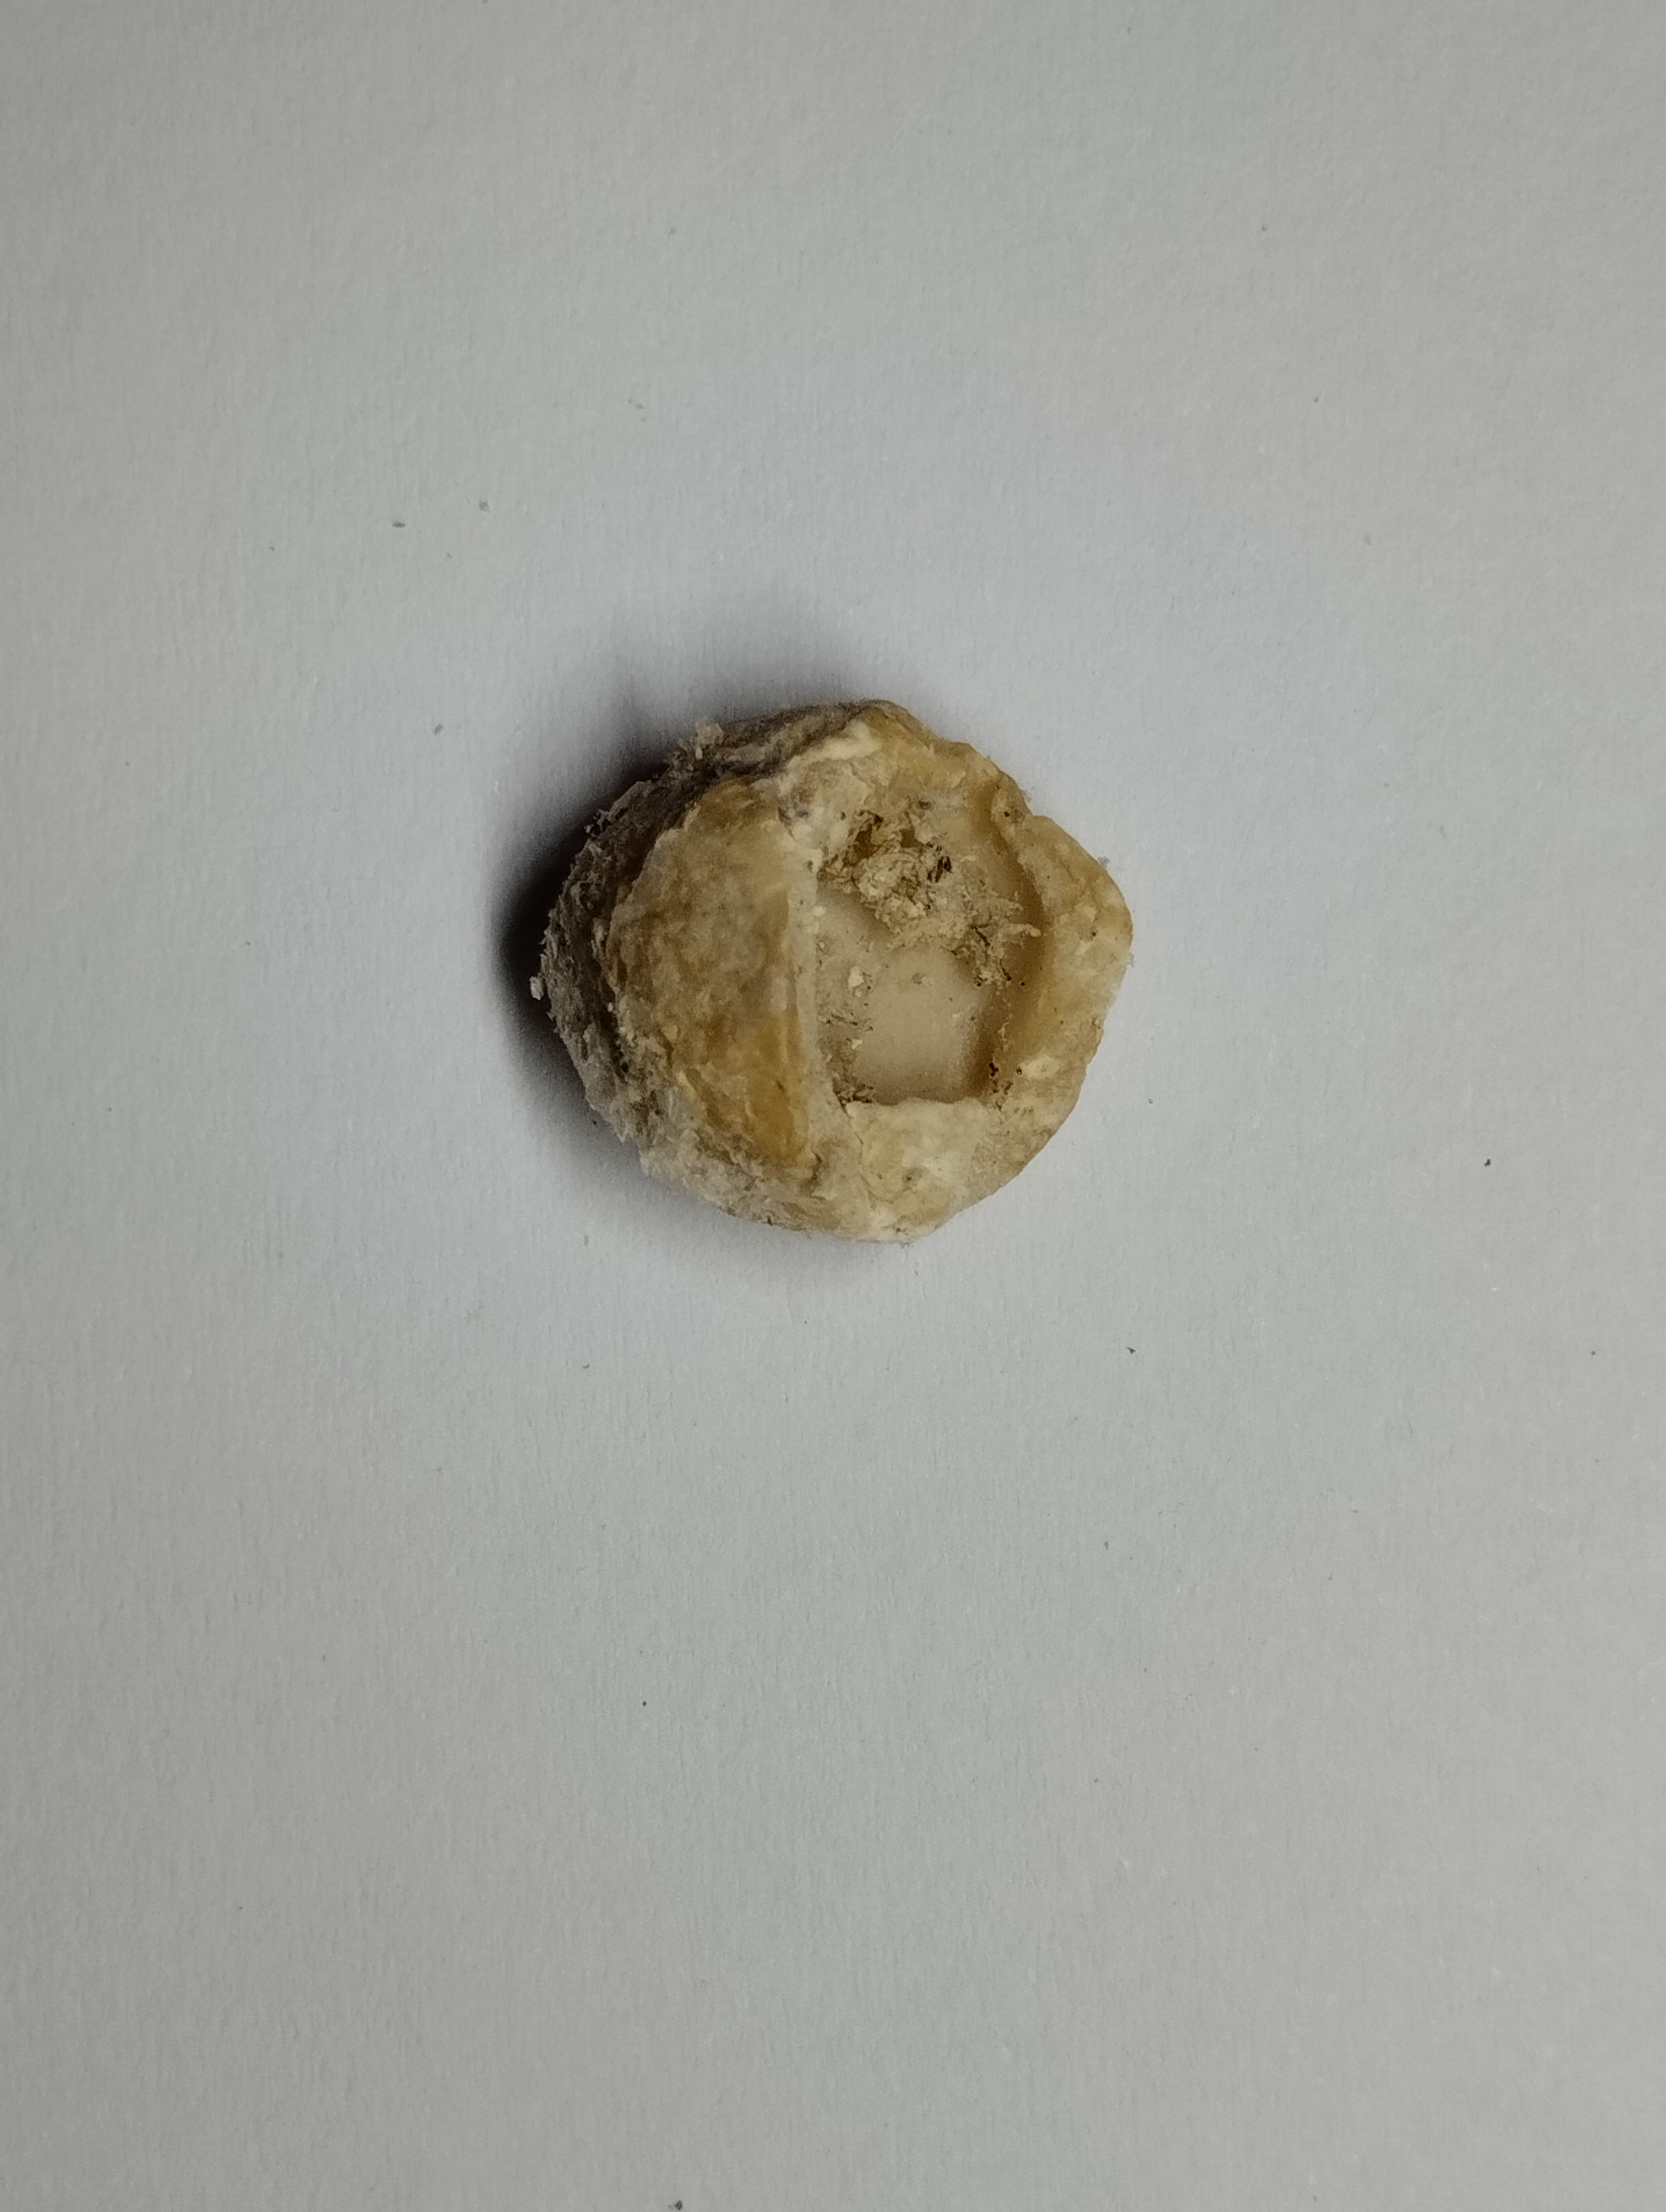
Label: rusak (damaged seed)